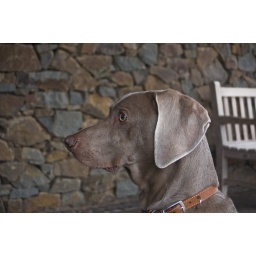
This lovely dog was waiting for it's owners outside the sea bird centre in North Berwick